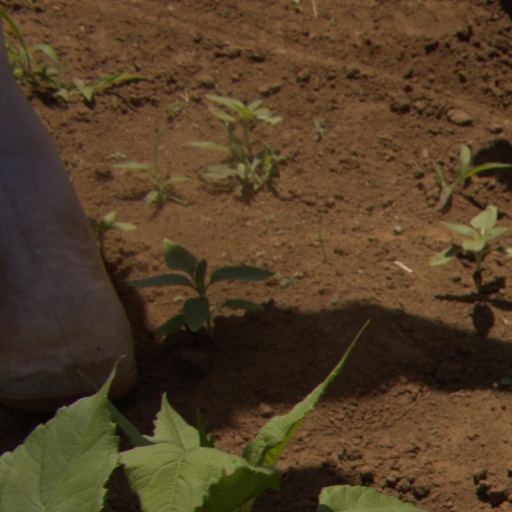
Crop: Jerusalem artichoke